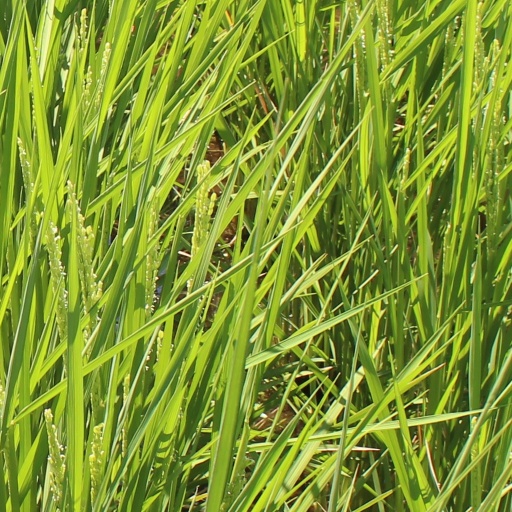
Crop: rice